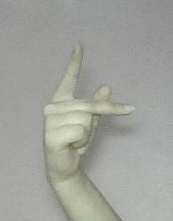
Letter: dha